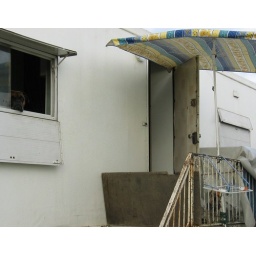
Inhabitants of an old mobile home on the beach in Lion sur Mer, Normandy.